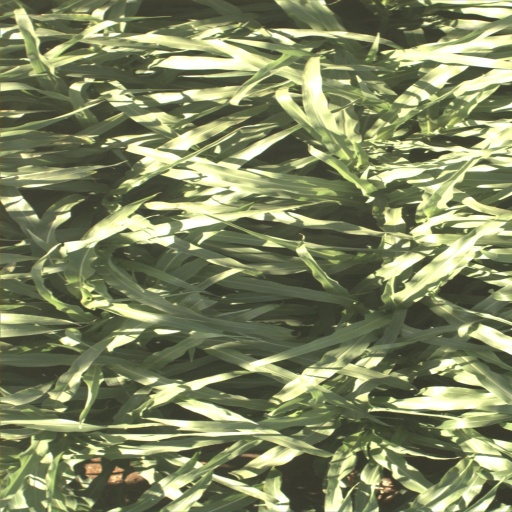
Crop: sorghum